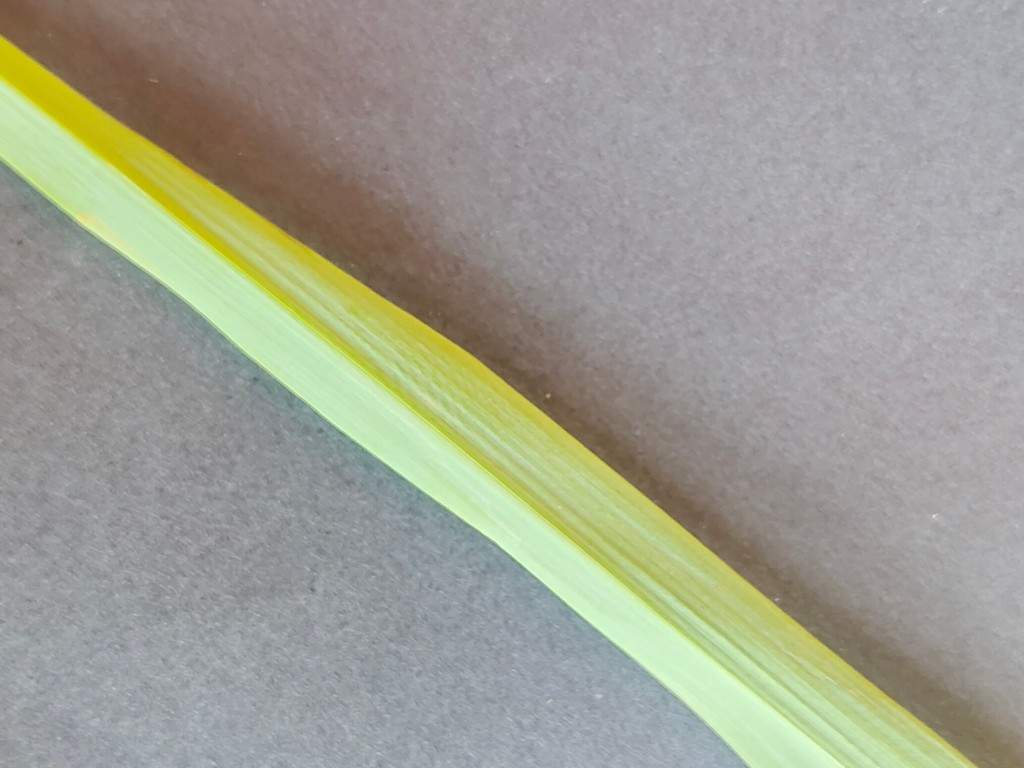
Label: Healthy